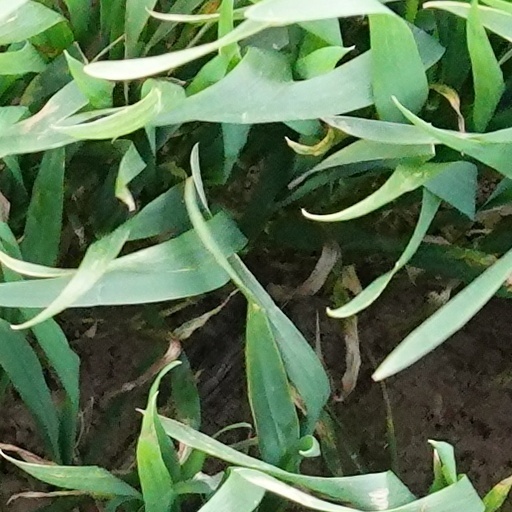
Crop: wheat